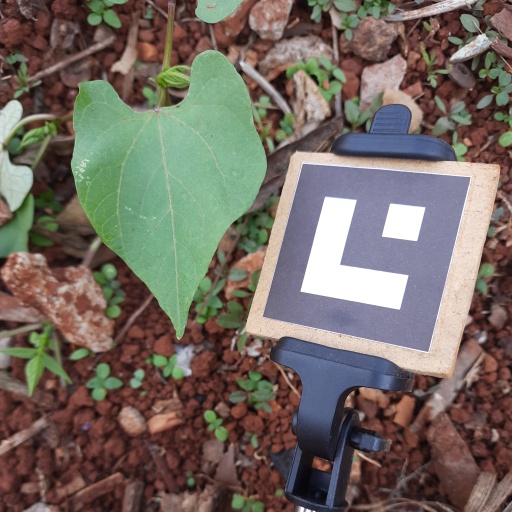
Observations: wavy surface, no eating holes, under shade